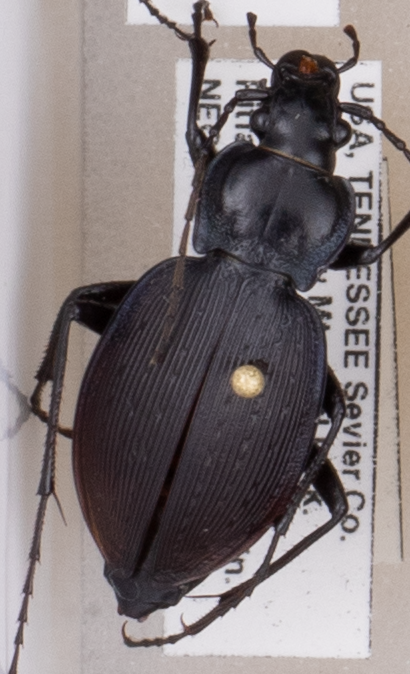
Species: Carabus goryi
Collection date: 2018-09-04
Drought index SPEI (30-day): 0.17
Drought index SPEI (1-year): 0.786
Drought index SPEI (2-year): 0.438